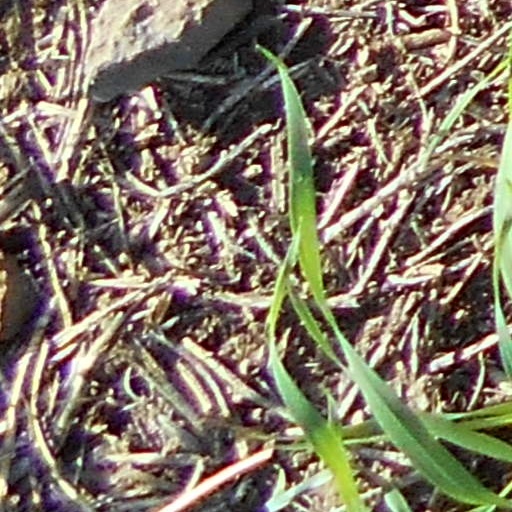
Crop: wheat